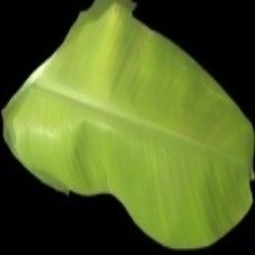
Label: Healthy